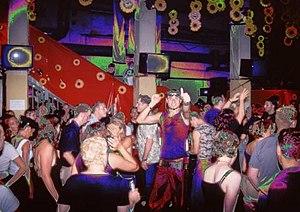
La culture techno est un mouvement socio-culturel qui s’est développé pendant les années 1990. Elle décrit la sous-culture liée au style de musique techno au sens strict et à la musique dance au sens large.